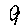
Label: 9